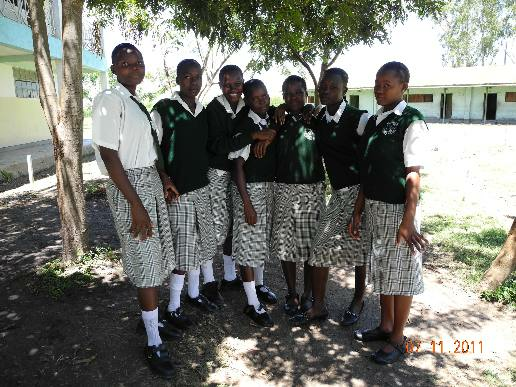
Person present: Yes